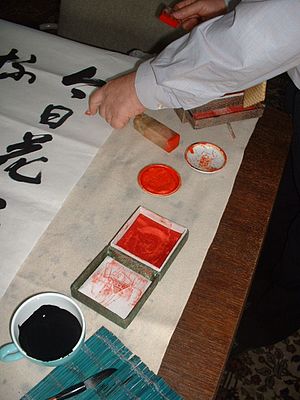
Signet / Kina og Japan
Kinesisk signet i brug.
Et signet af latin signum: 'tegn'. Benævnes af og til seglstampe.